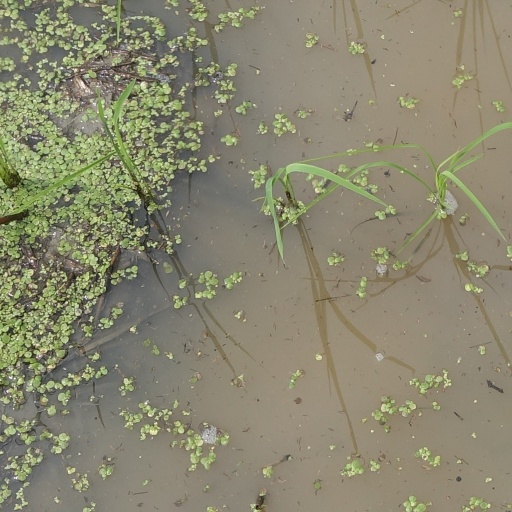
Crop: rice